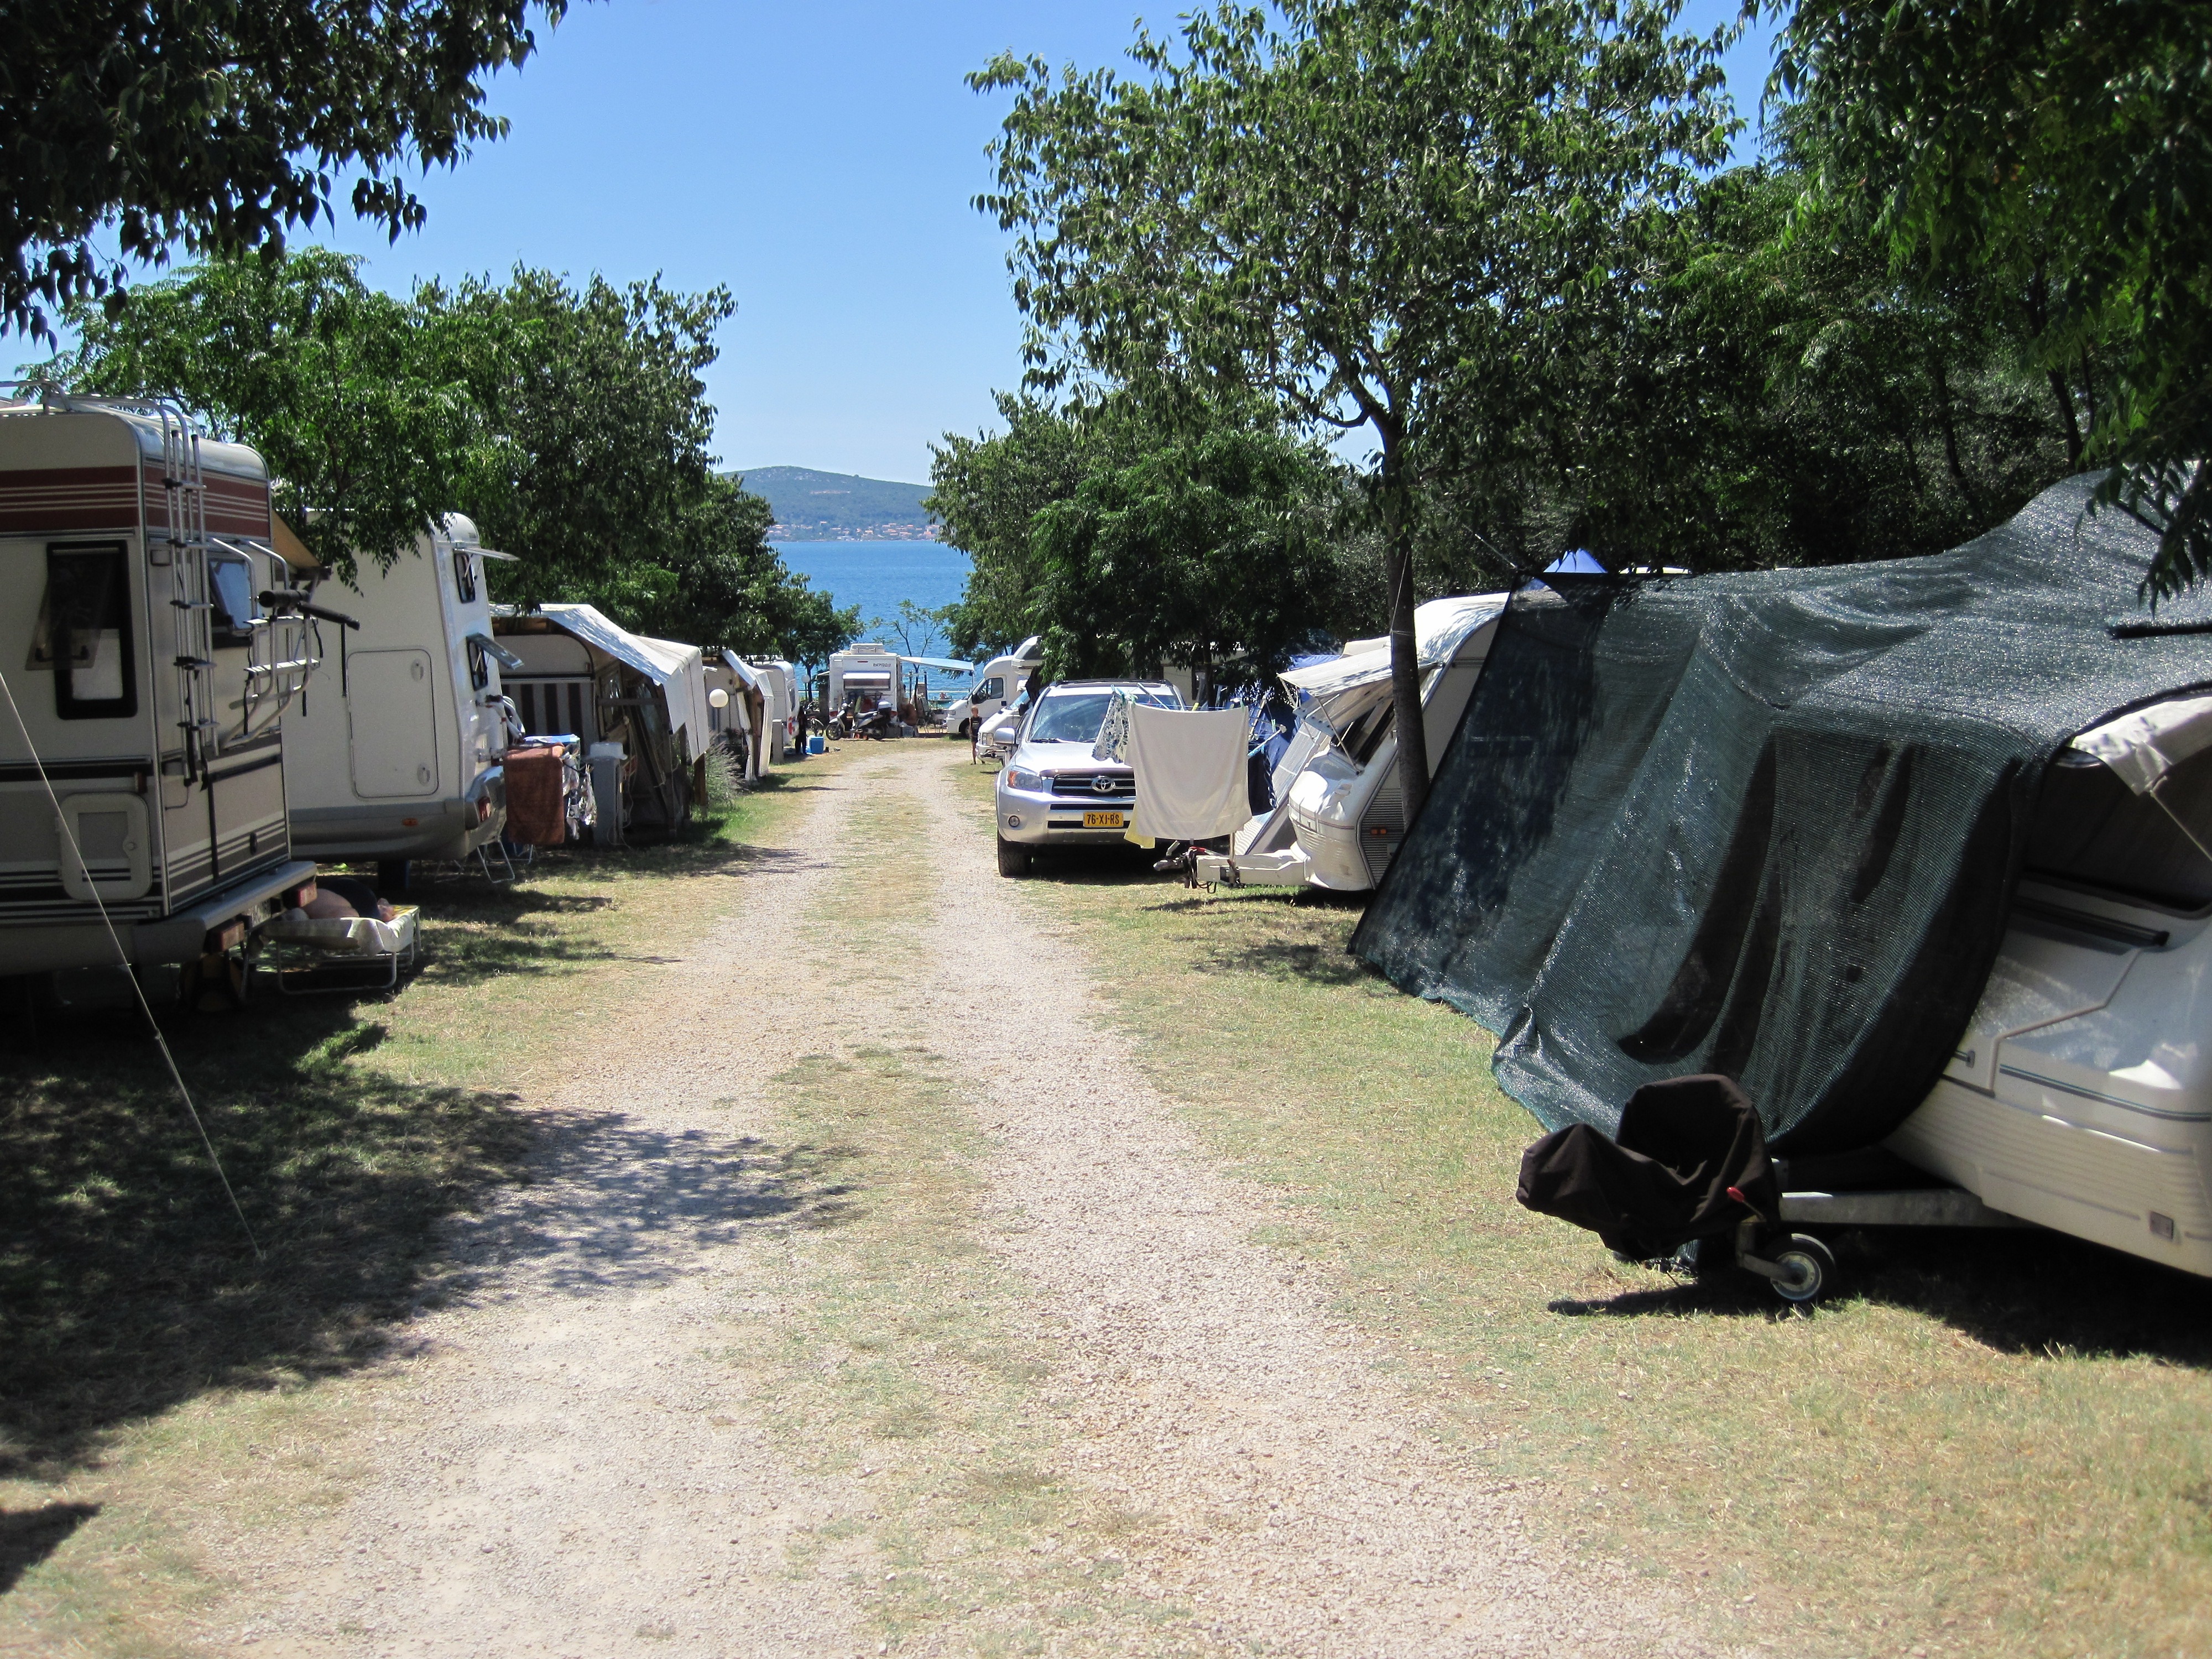
sea, path, view, home, vehicle, camping, blue sky, croatia